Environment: real
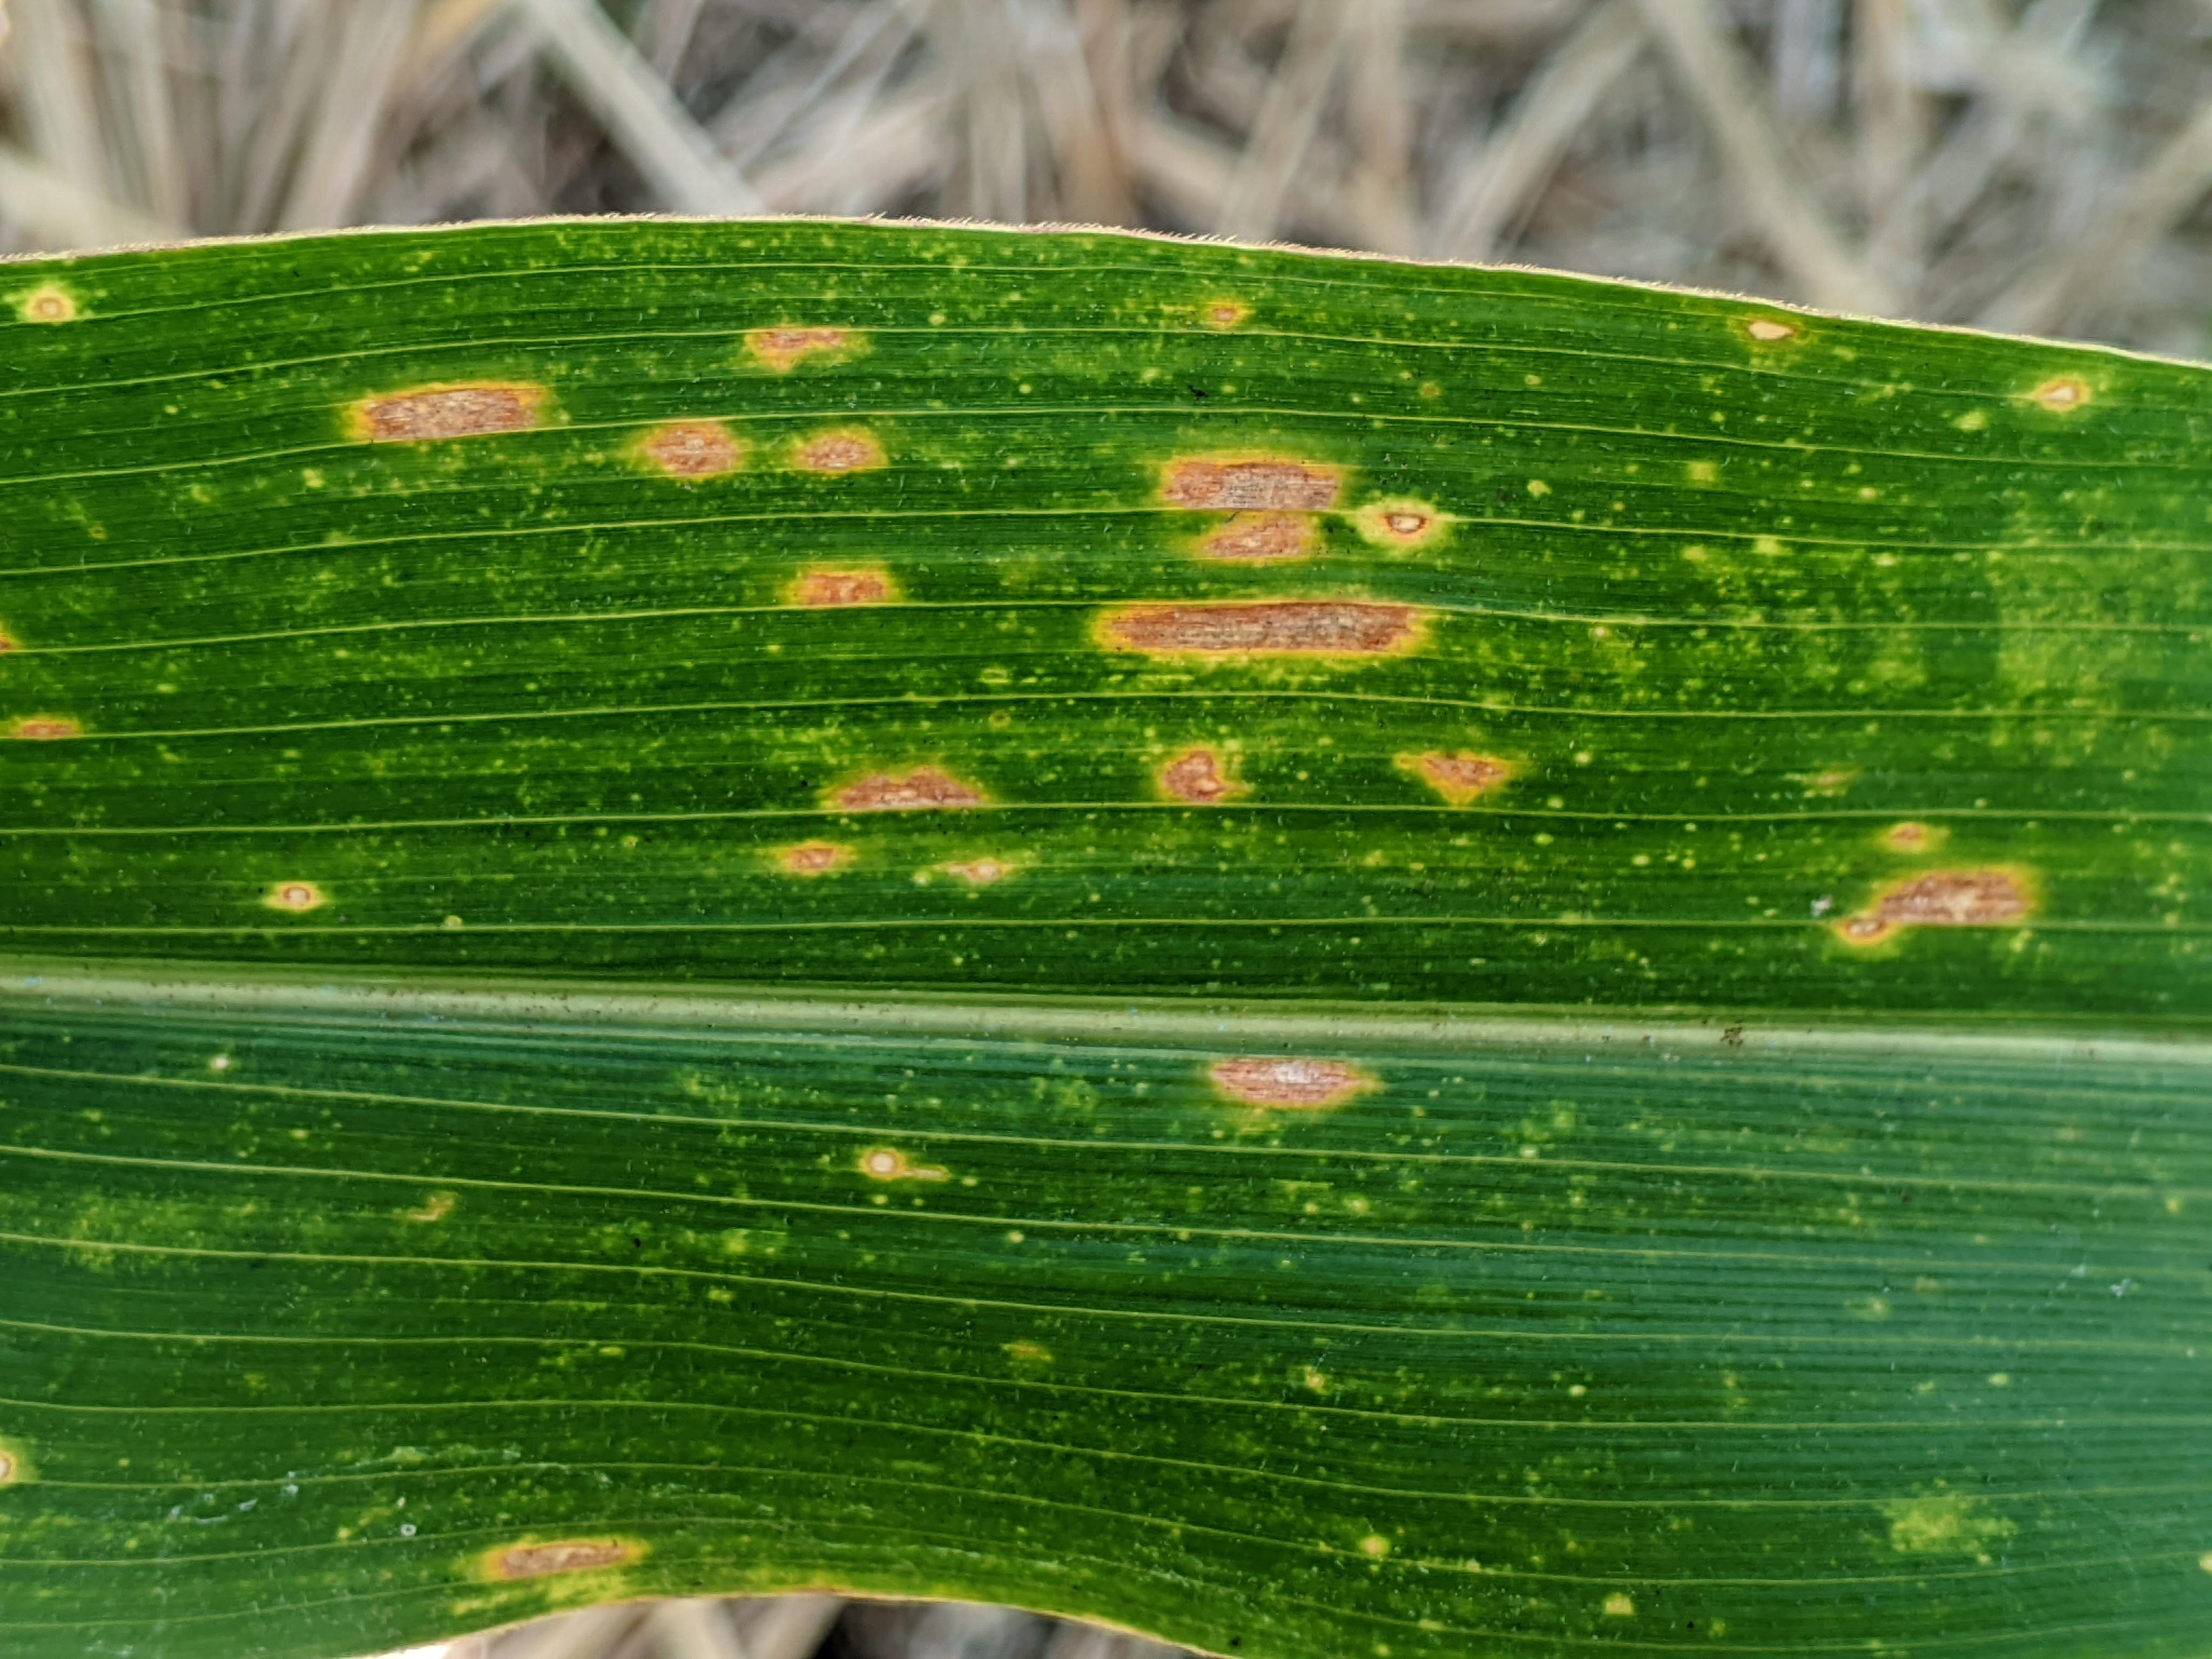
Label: gray_leaf_spot